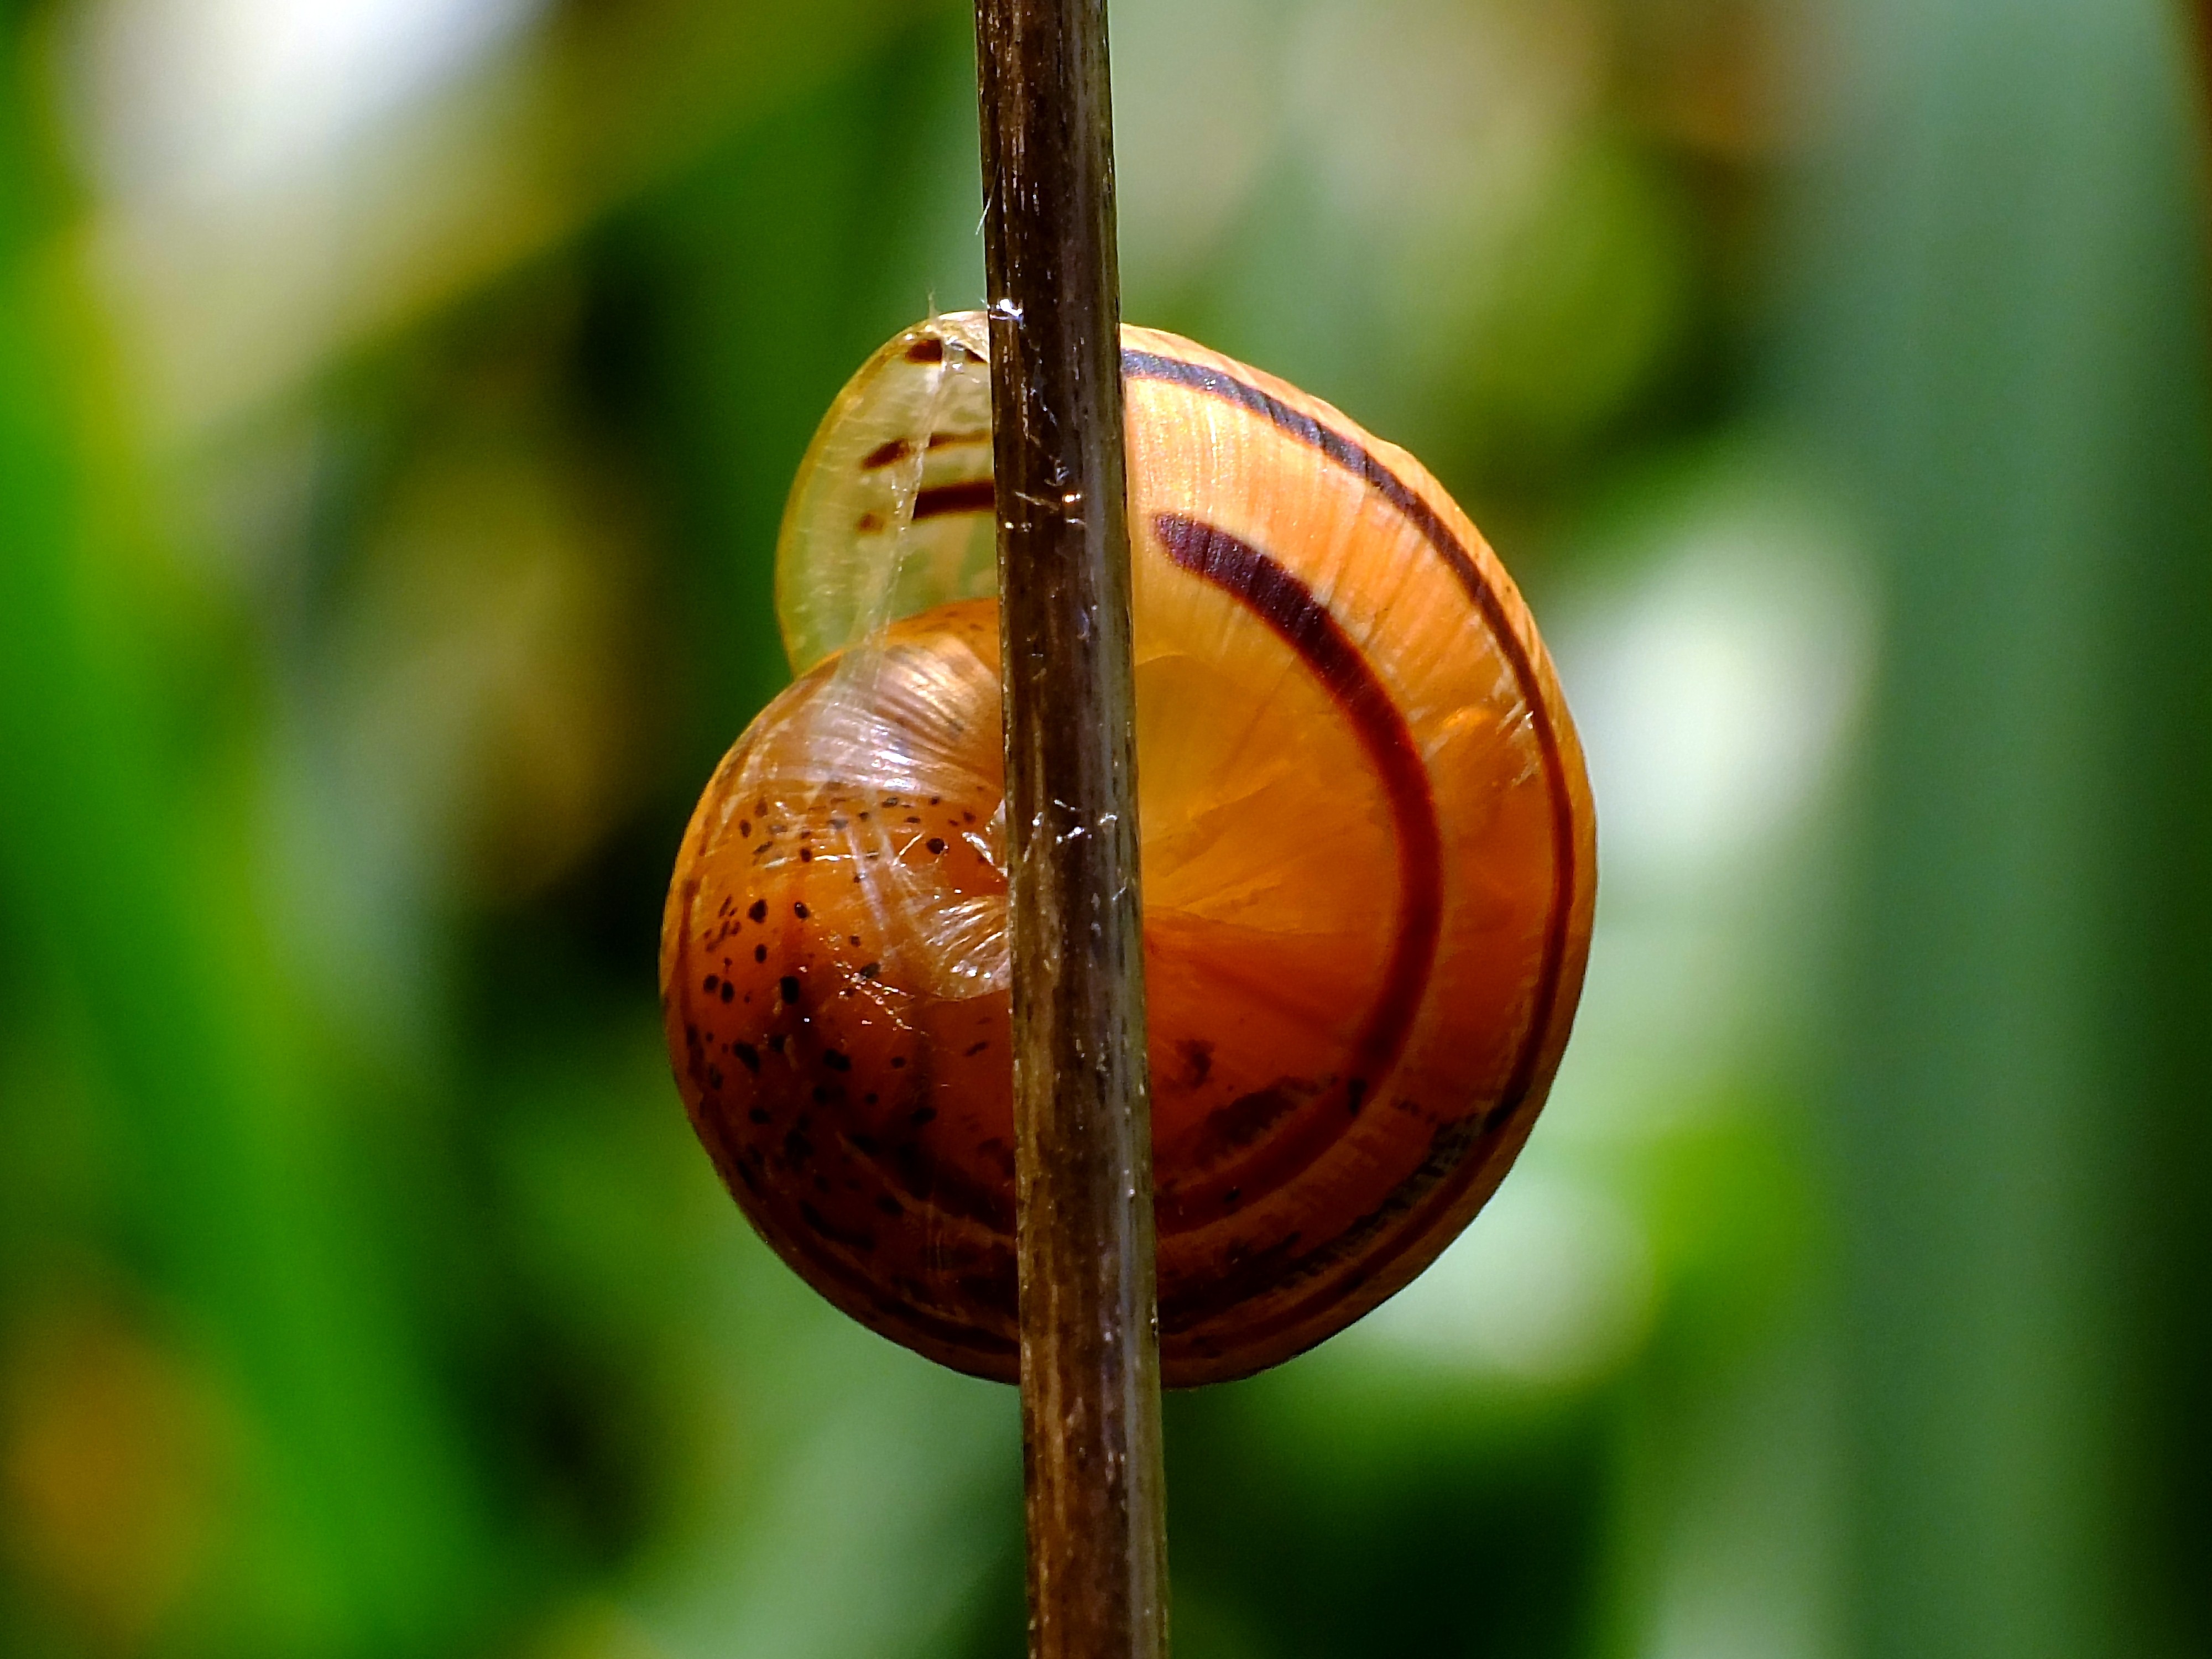
tree, nature, branch, plant, photography, leaf, flower, food, green, produce, macro, flora, close up, galicia, pontevedra, espana, ggl1, gaby1, xovesphoto, varios, some, gphoto, raynox250, fujifilmxs1, macro photography, pontevedragaliciaespa a, plant stem